Weisskunig

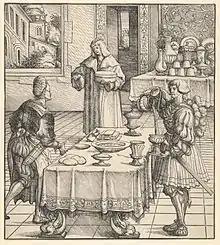
"The White King Learning to Conduct a Kitchen", woodcut by Hans Burgkmair

Der Weisskunig or The White King is a chivalric novel and thinly disguised biography of the Holy Roman Emperor, Maximilian I, (1486–1519) written in German by Maximilian and his secretary between 1505 and 1516. Although not explicitly identified as such in the book, Maximilian appears as the "young" White King, with his father Frederick III represented as the "old" White King.